Bryant & May

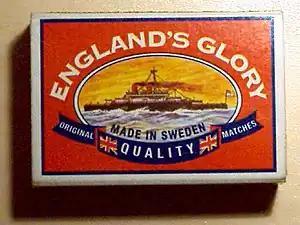
England's Glory brand matches

On the same day as the meeting in Victoria Park, Queen Victoria wrote to the prime minister, William Gladstone, to protest about the tax: